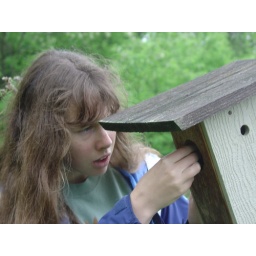
Volunteers check the bluebird boxes weekly in the spring and summer to track productivity.